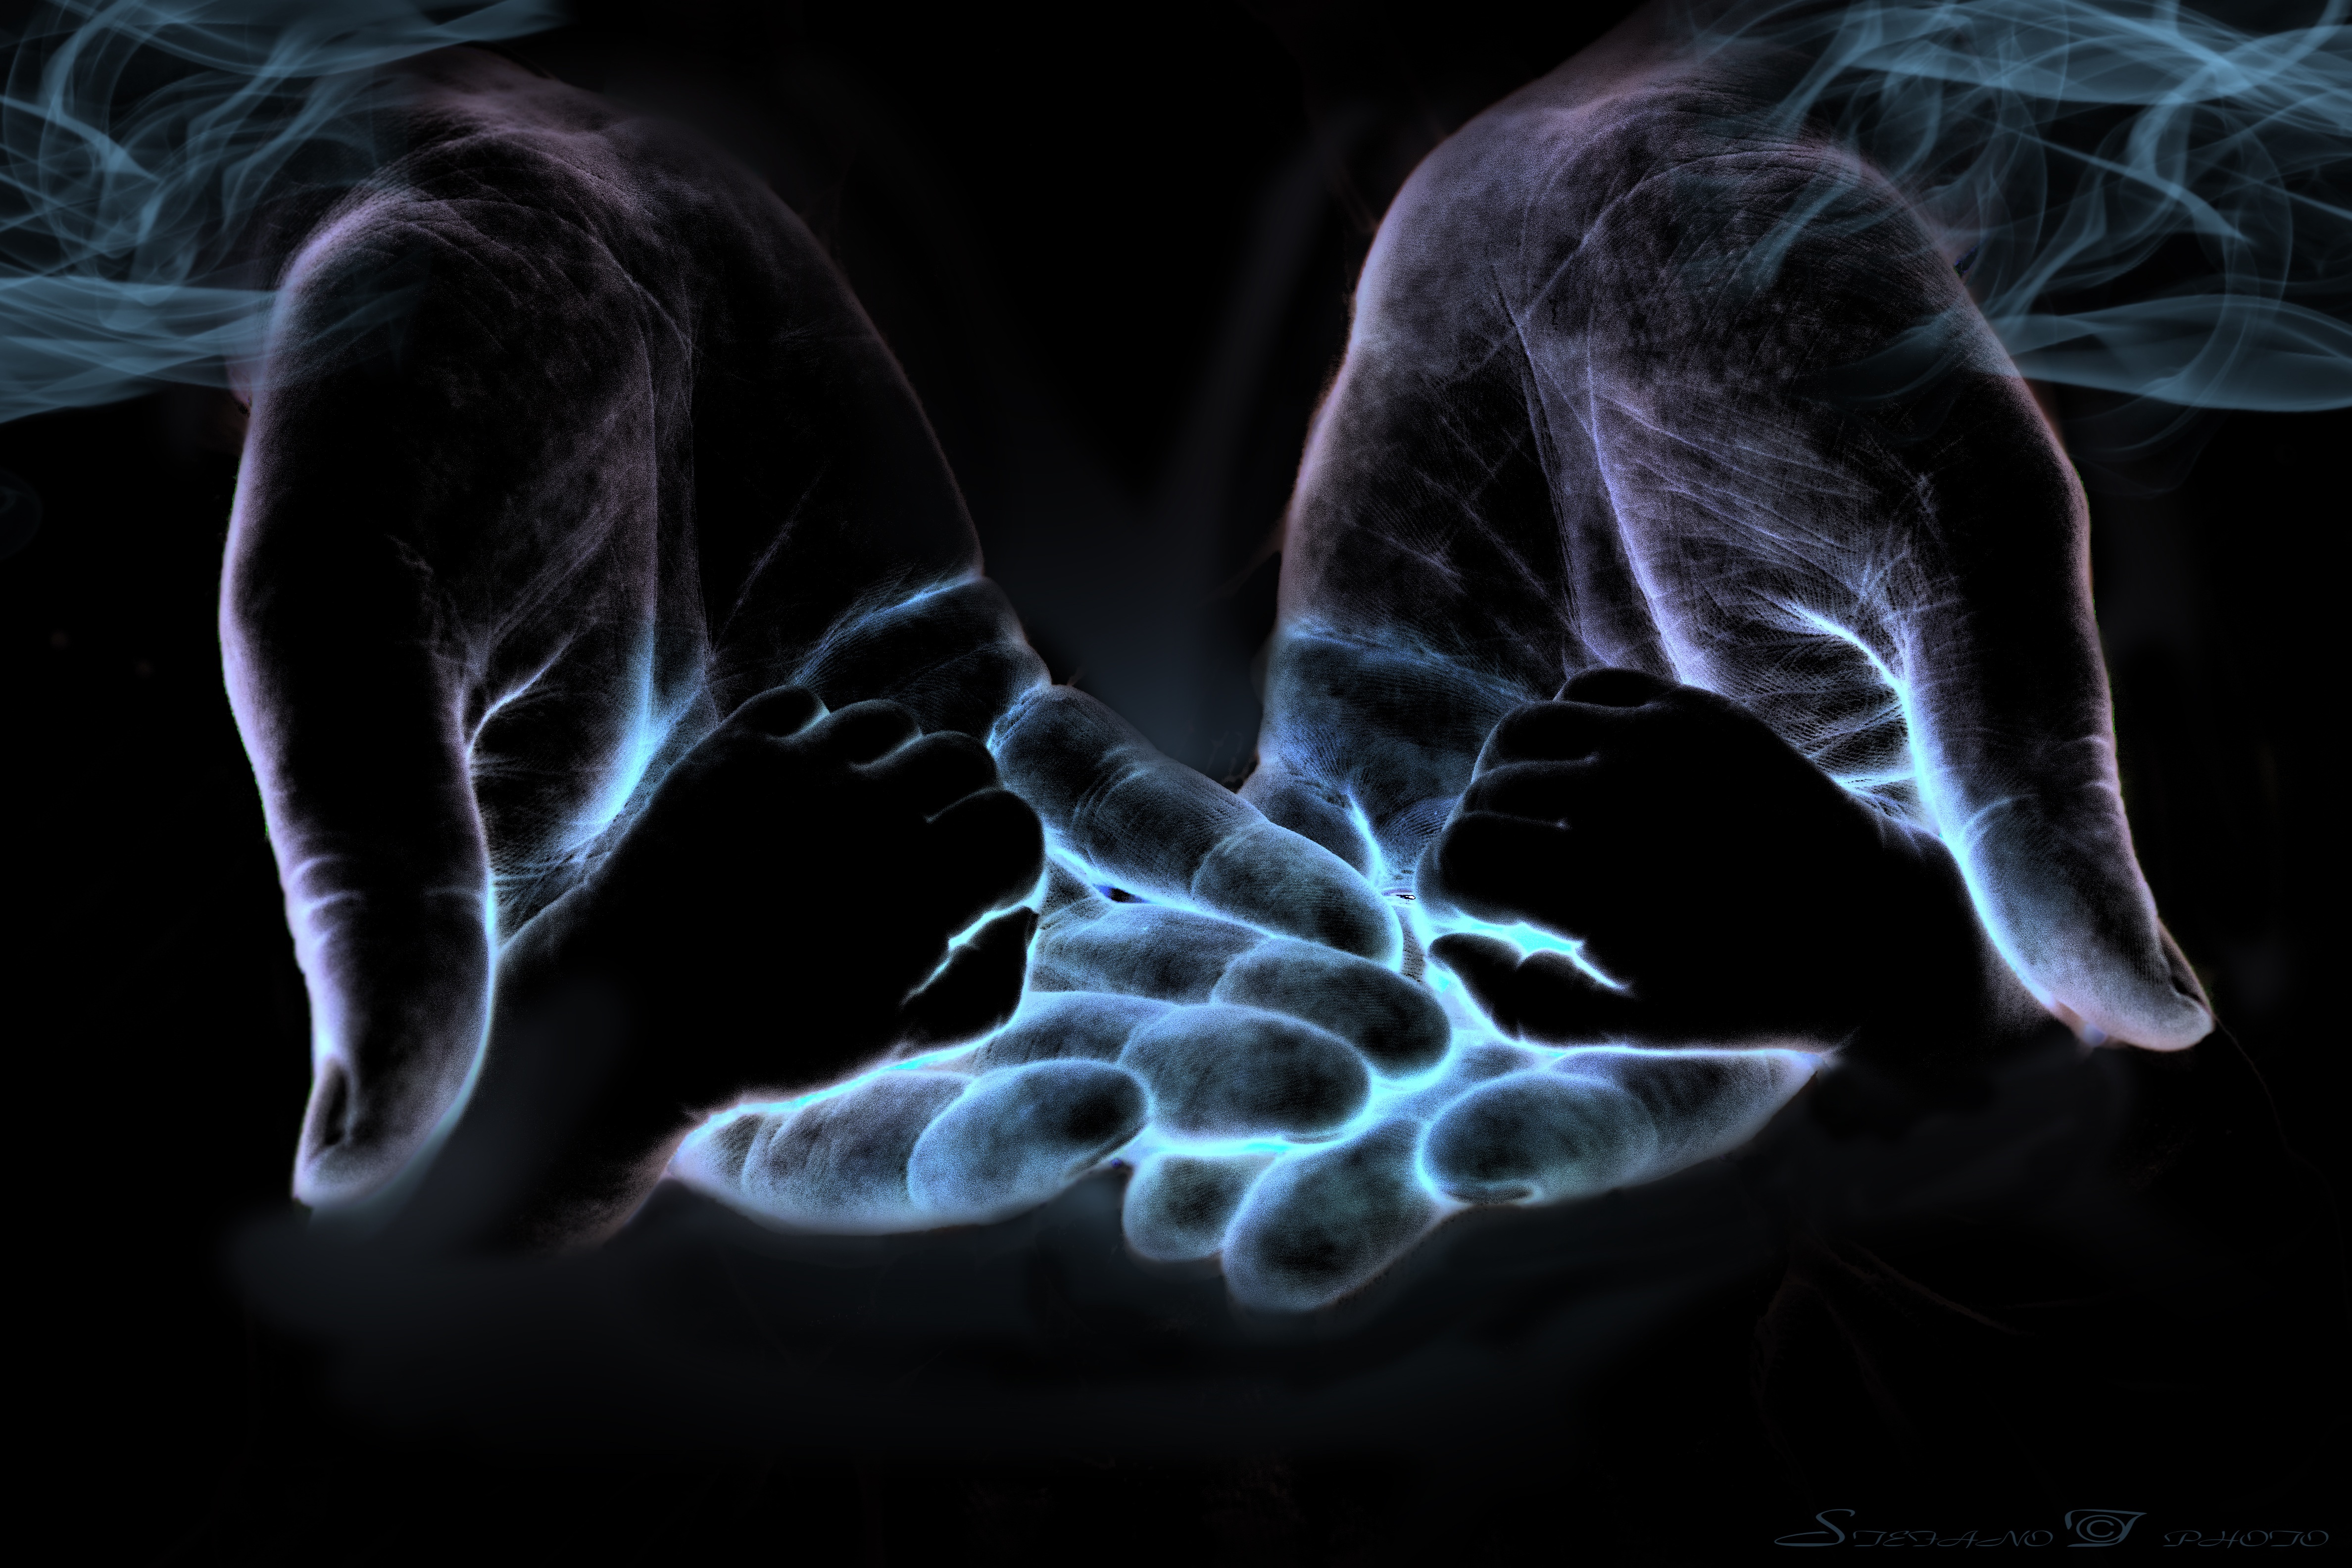
hand, light, smoke, darkness, monochrome, thunder, fantasy, screenshot, computer wallpaper